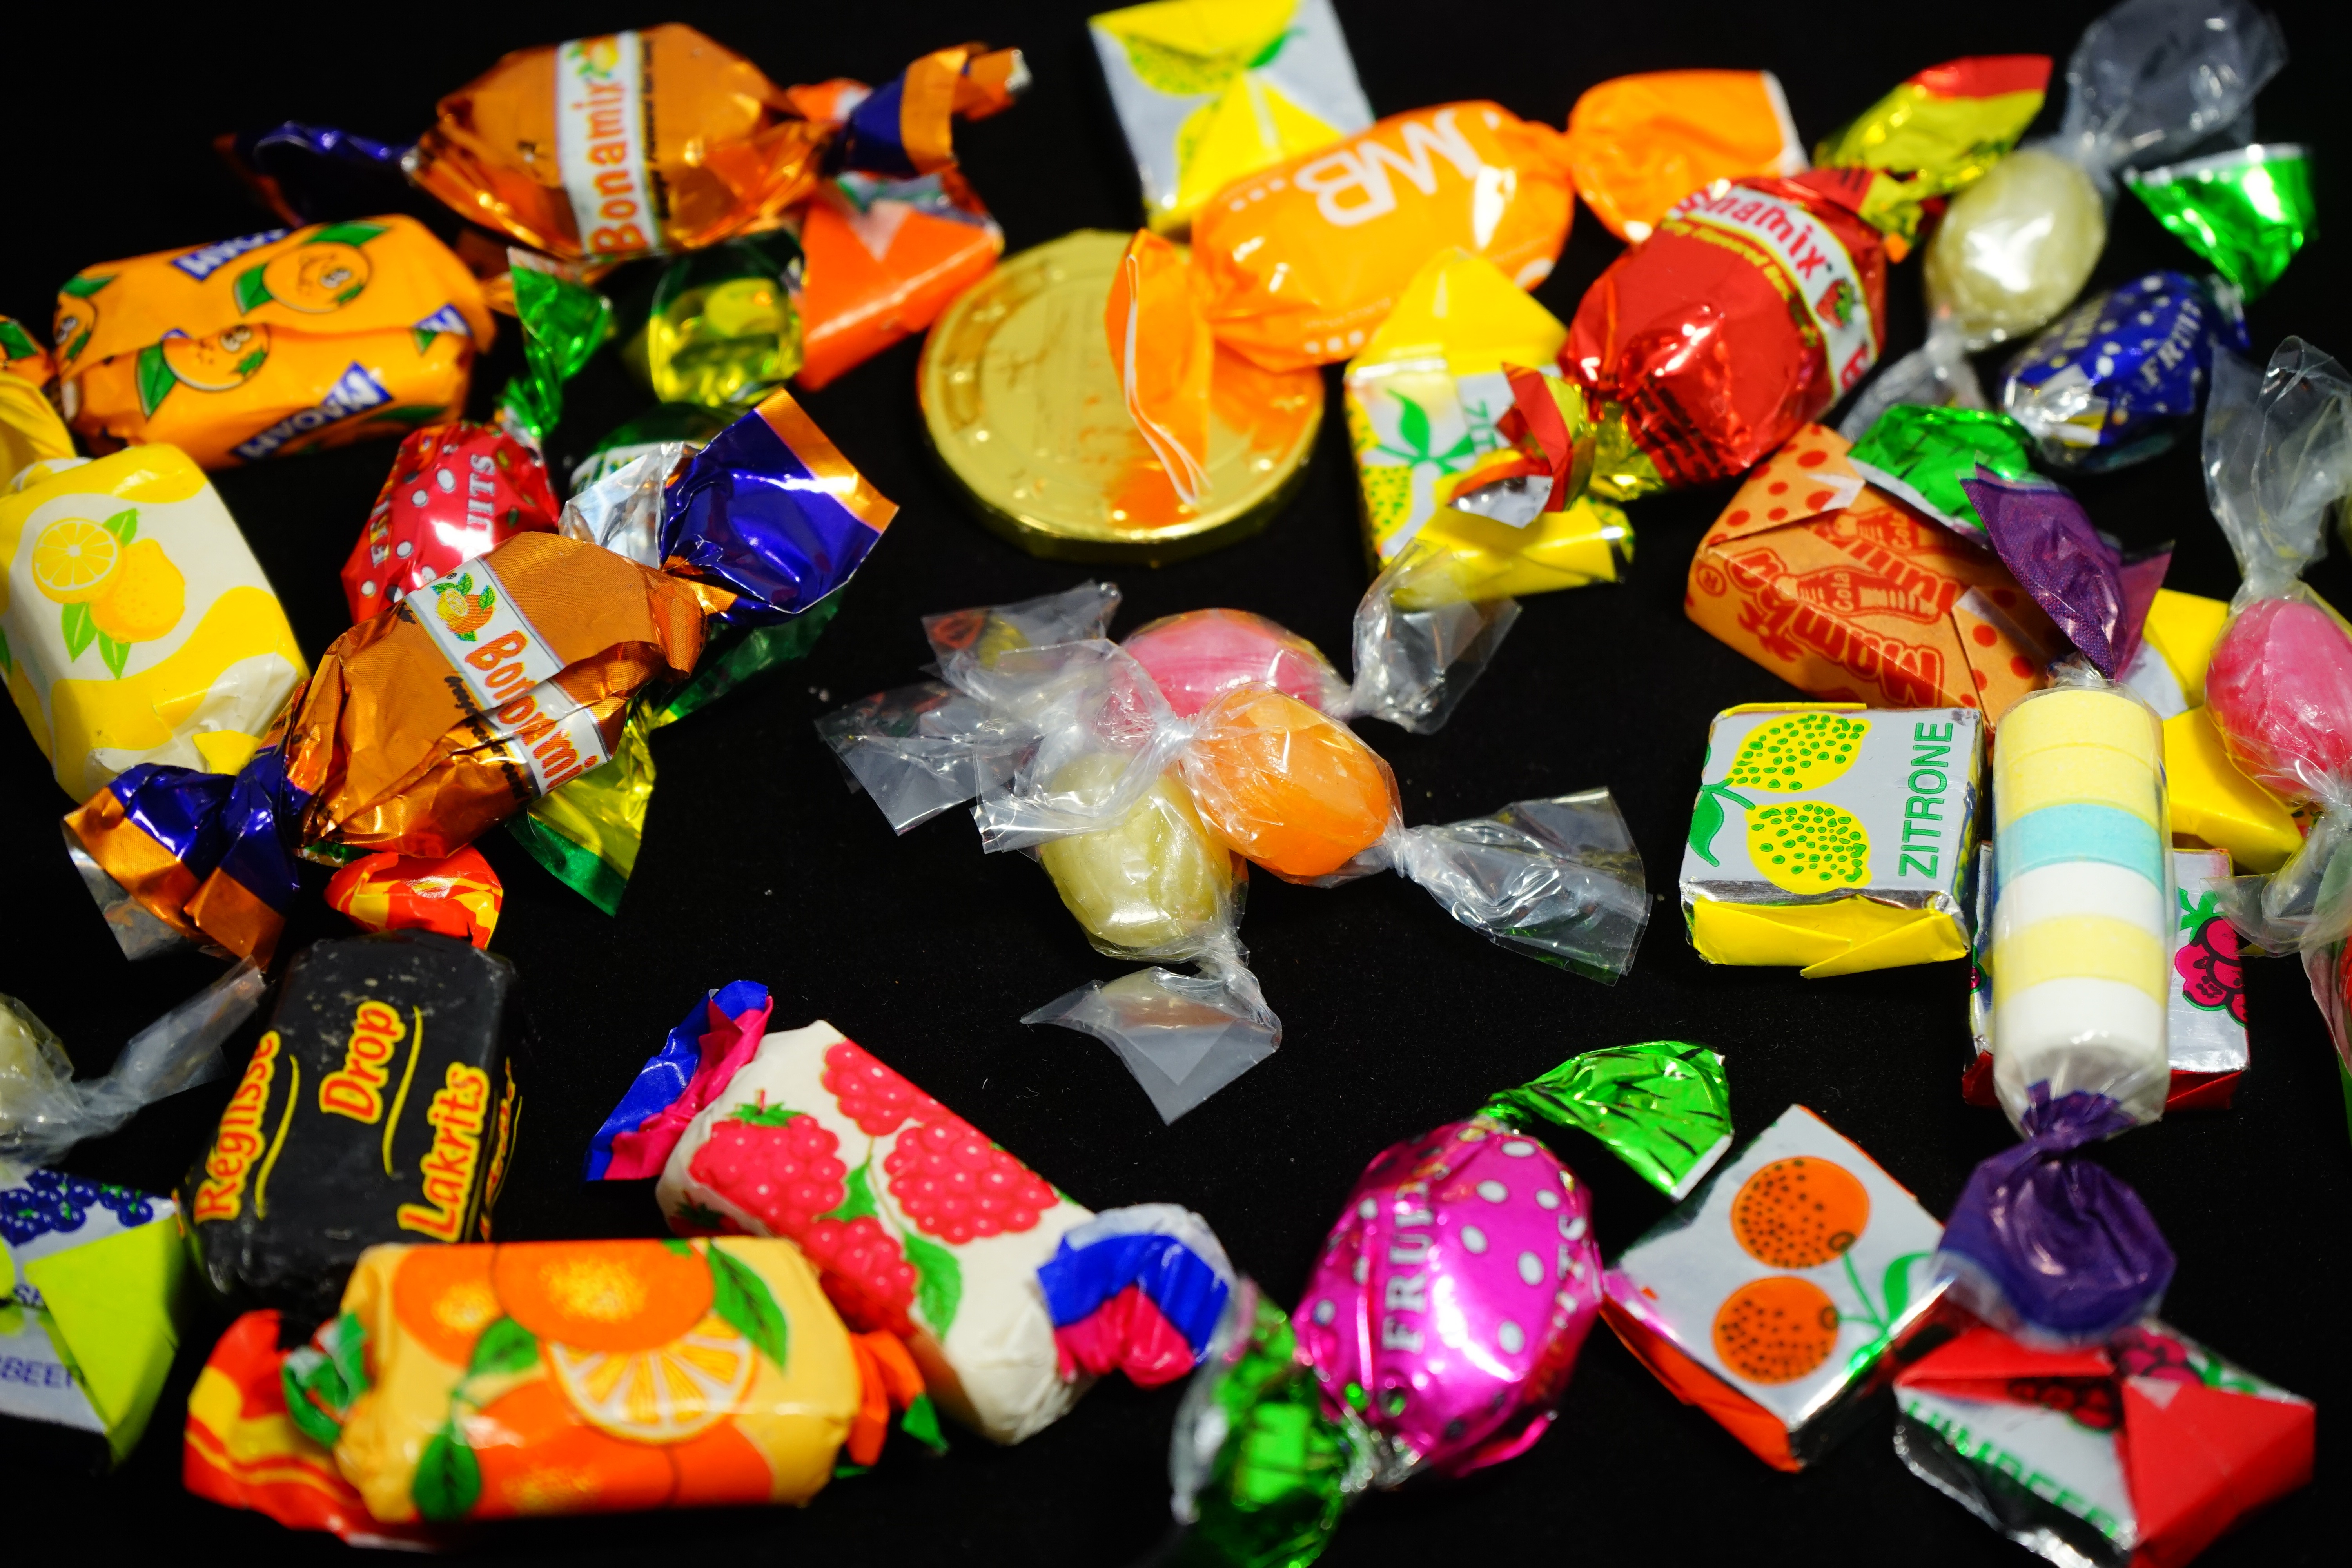
food, color, colorful, dessert, candy, mix, sweetness, mixed, treat, confectionery, hand made sweets, sucking candies, chewy candy, gummi candy